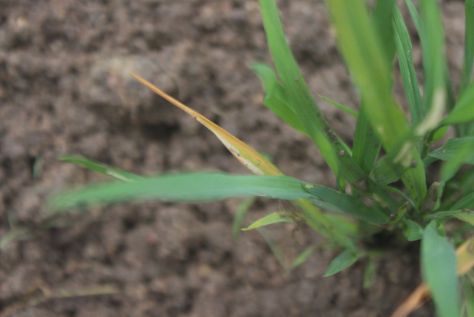
Disease: Tungro